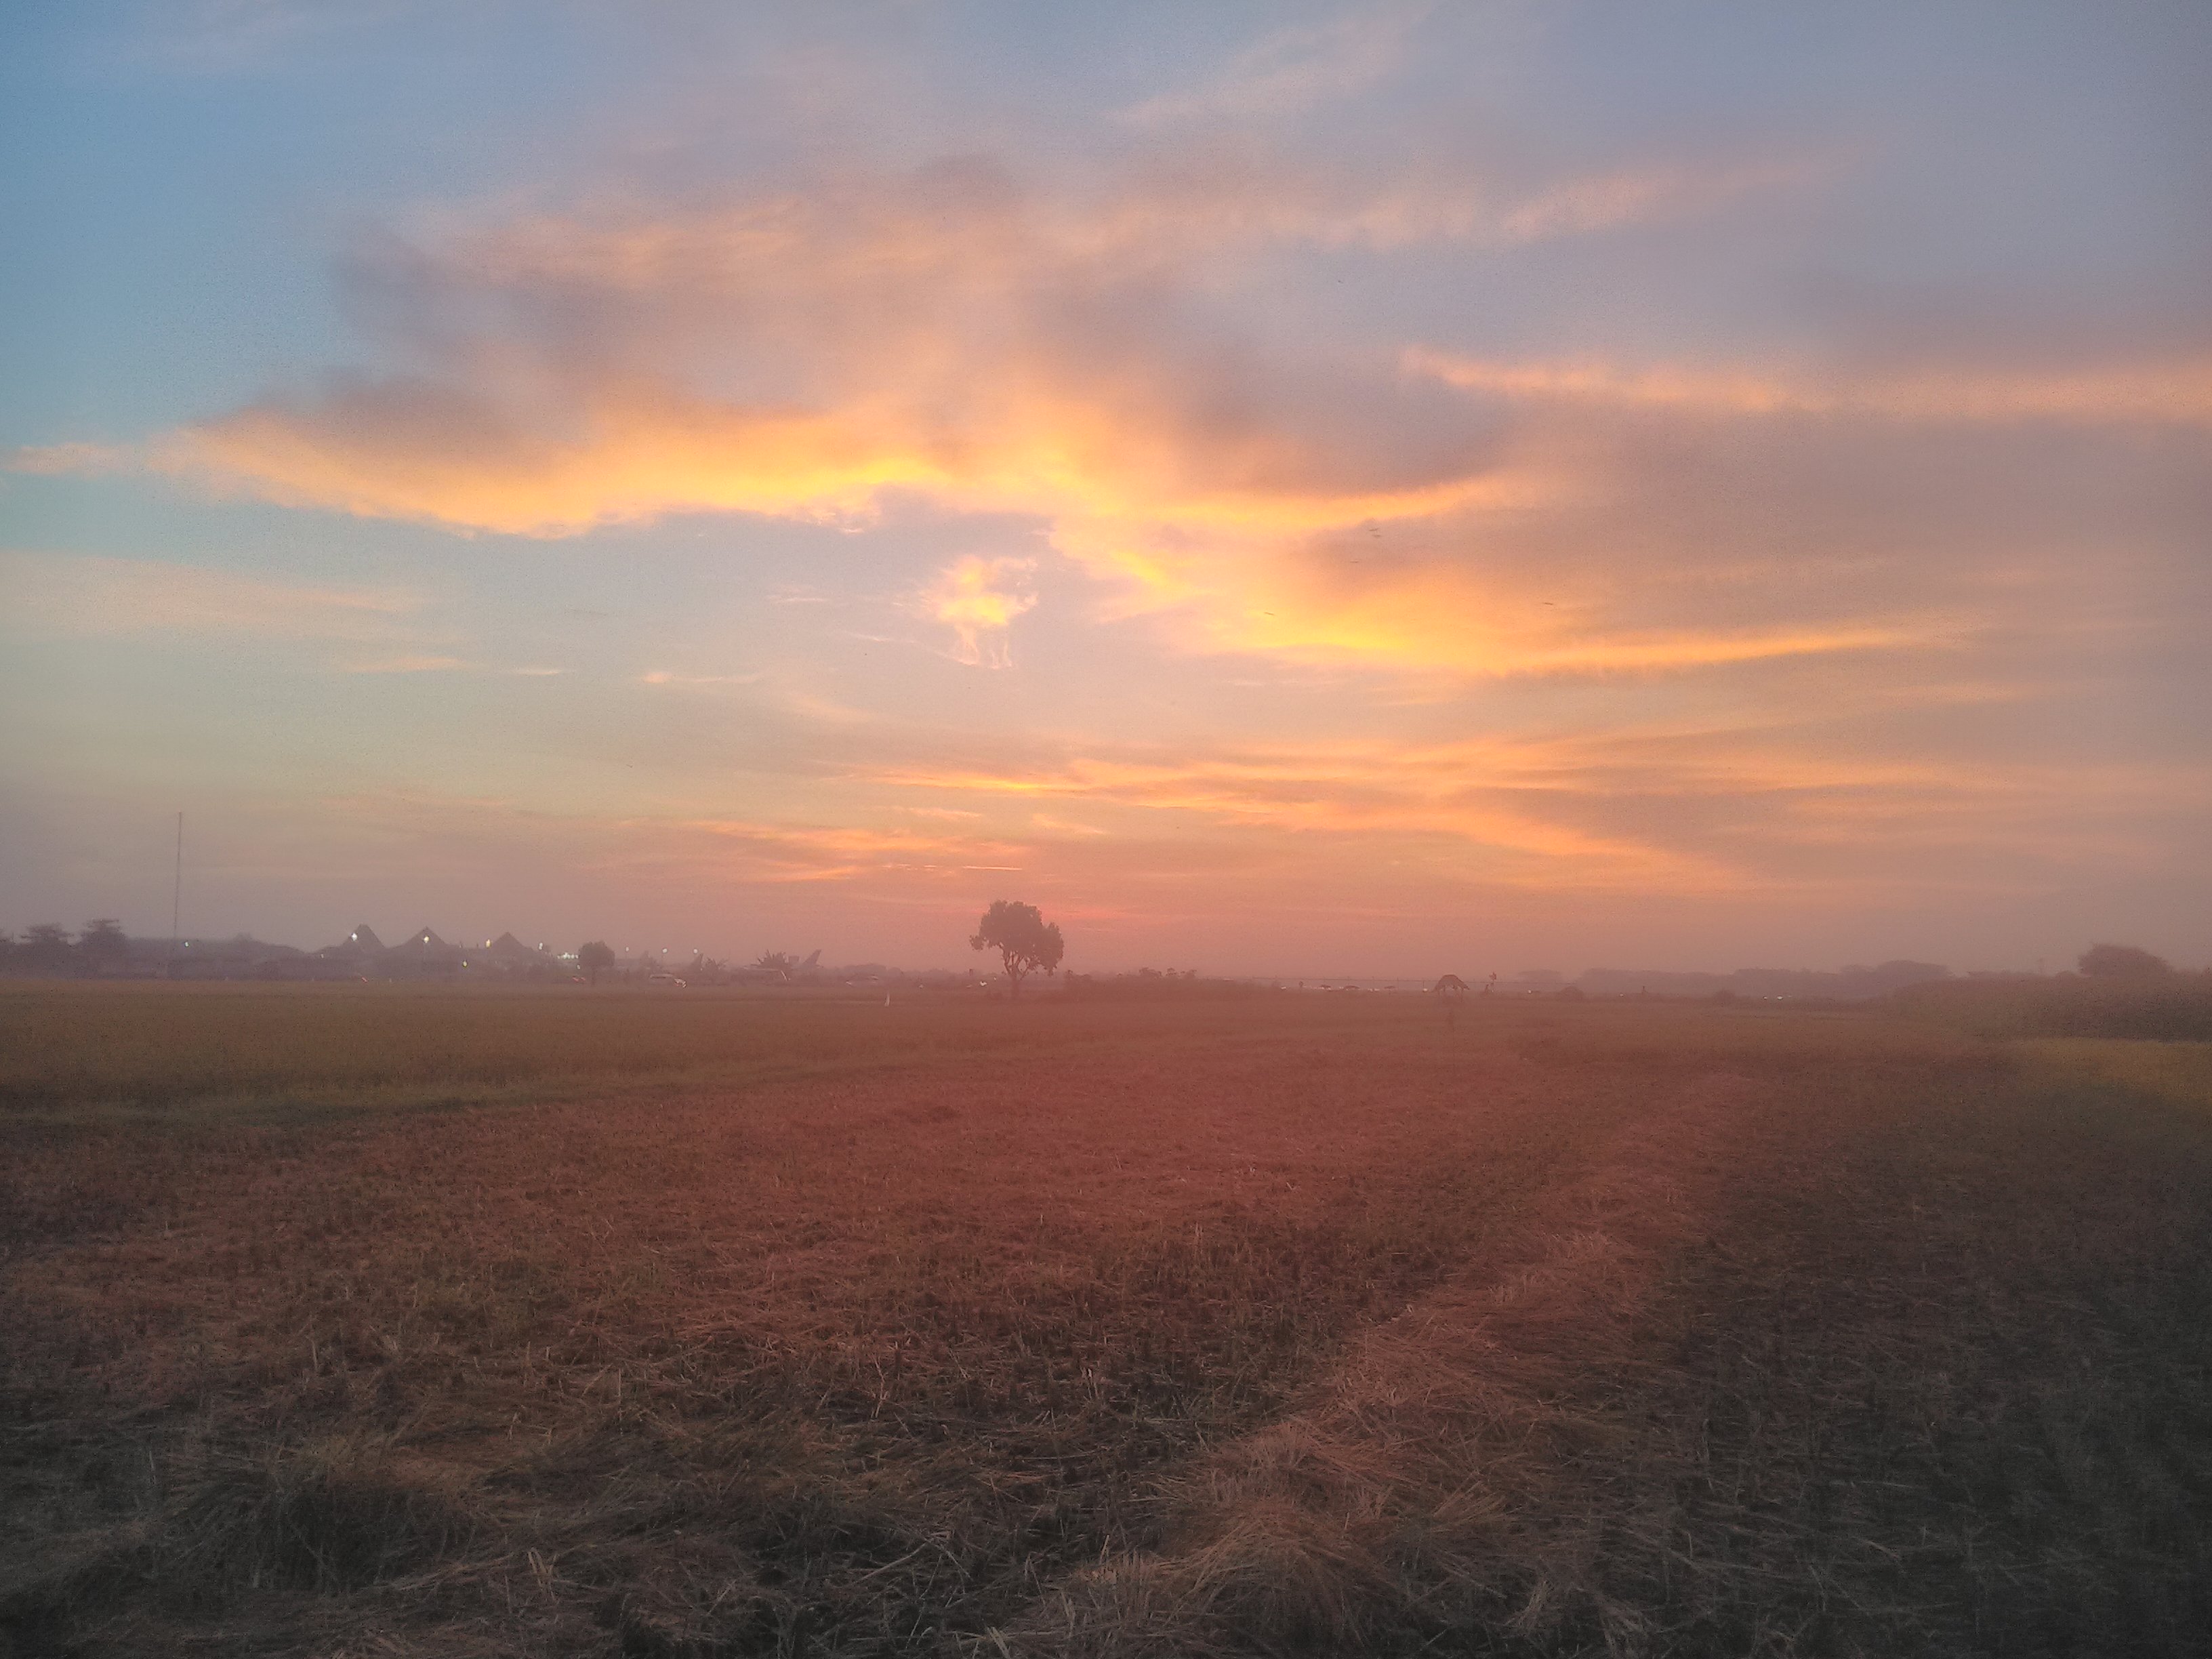
morning, sun, airport, sky, horizon, dawn, red sky at morning, sunrise, field, afterglow, atmosphere, plain, ecoregion, evening, sunset, sunlight, rural area, dusk, steppe, prairie, cloud, grassland, calm, landscape